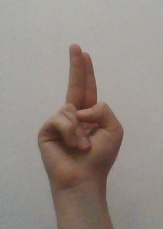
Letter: taa